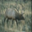
Label: deer